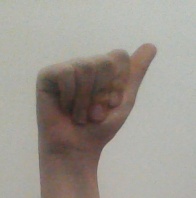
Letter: dhad